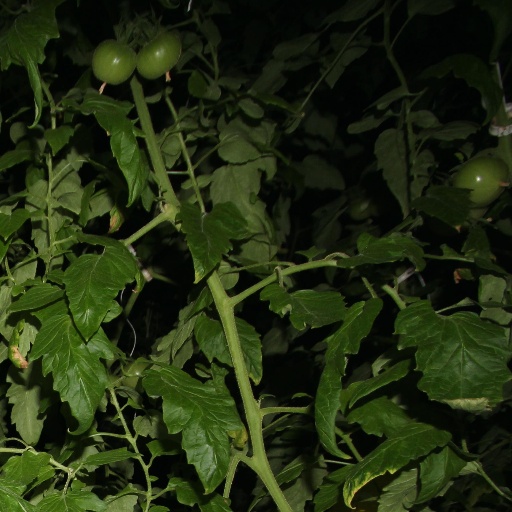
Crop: tomato